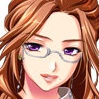
Portrait style: Anime Portrait